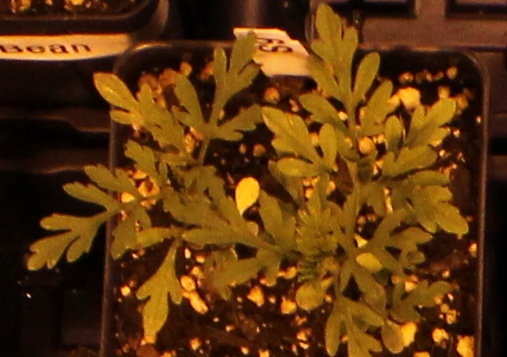
Label: Ragweed